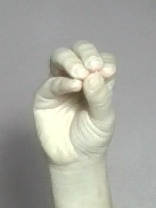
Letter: ha